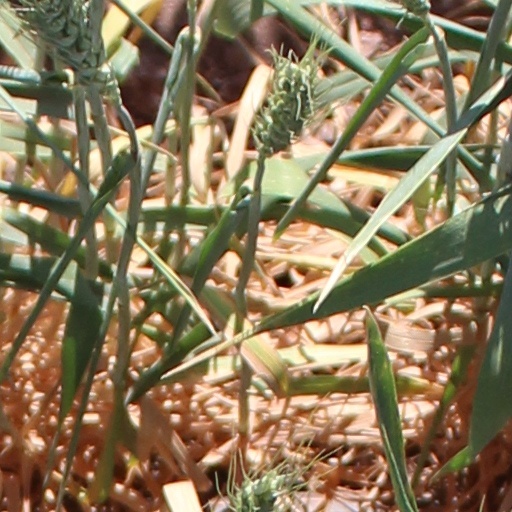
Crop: wheat